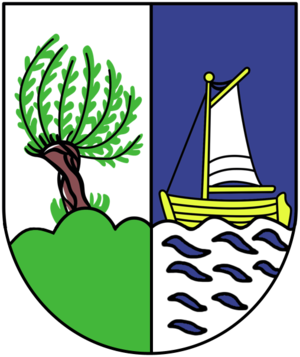
Geesthacht
Coat of arms of Geesthacht
Geesthacht er den største by i amtskredsen Lauenburg i delstaten Slesvig-Holsten i det nordlige Tyskland. Den ligger 30 km sydøst for Hamborgs centrum, på den nordlige bred af floden Elben, der danner grænse til delstaten Niedersachsen mod syd. Byen har et areal på 33,19 km² og 29.450 indbyggere.